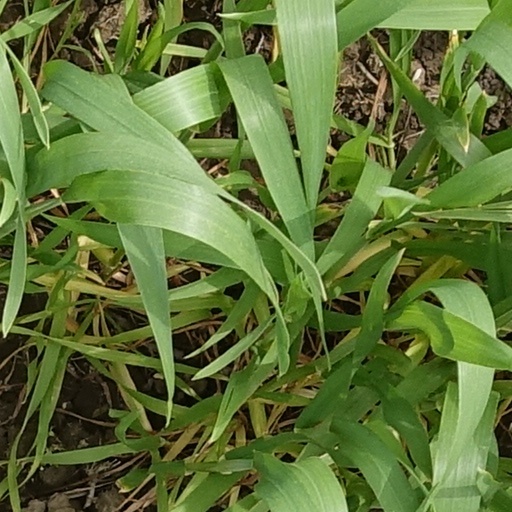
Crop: wheat